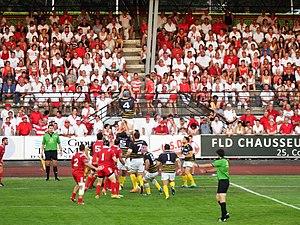
La saison 2016-2017 de l'Union sportive dacquoise est la treizième saison du club landais en seconde division du championnat de France, la huitième consécutive depuis son retour au sein de l'antichambre de l'élite du rugby à XV français.